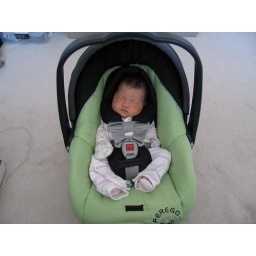
in the car seat